Poundland

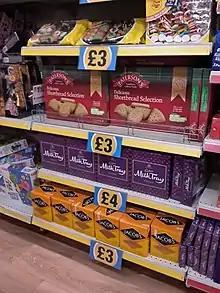
Items on sale at Poundland that cost more than £1

Although enduring a troubled first few years, by the 2000s Poundland had become a multi-million-pound business, opening their 150th shop in Northampton in mid-2006 with steady increases in gross turnover throughout the decade. Following a management buy-out in 2002 by Advent International for £50 million, the company continued to grow with annual profit growth of 46% a year from £4.1 million in 2006 to £12.7 million in 2009. Chairman Colin Smith, speaking in April 2005 as Poundland revealed it had invested £20–25 million in building a distribution centre, suggested there was great scope for further growth, saying "We can clearly conceive this chain having 400-plus stores in future"; this target was reached in 2012 with the opening of their Haringey store.